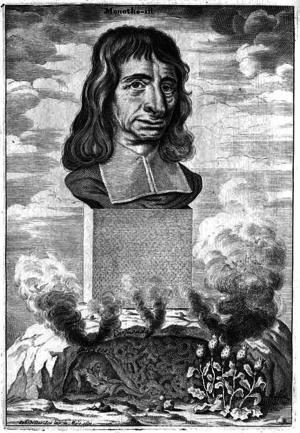
Balthasar Bekker
Balthasar Bekker var en hollandsk teolog, discipel af Descartes, en af rationalismens forløbere, men samtidig en from mand, der indlagde sig uforglemmelige fortjenester ved sin kamp mod Datidens overtro.